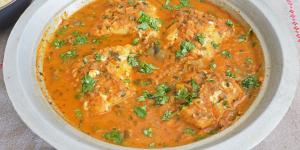
tajin de bacalao con tomate